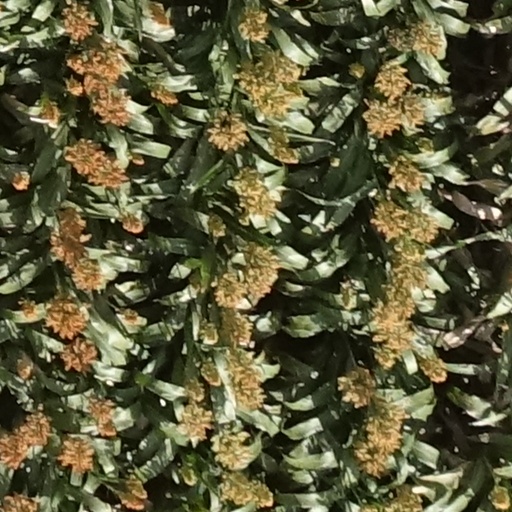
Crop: sorghum